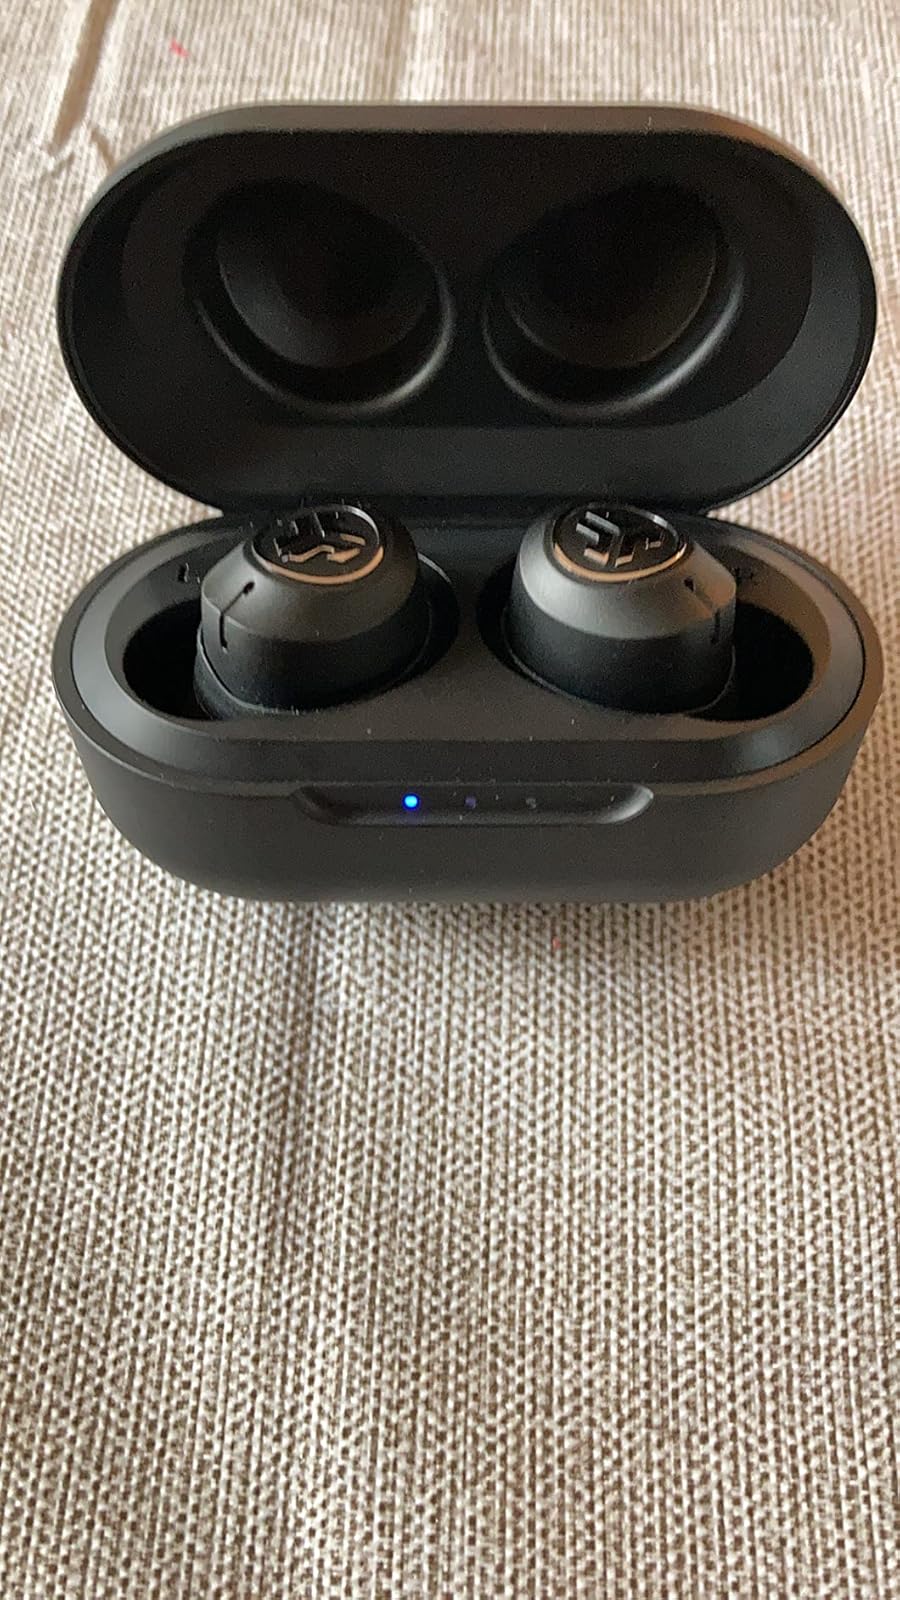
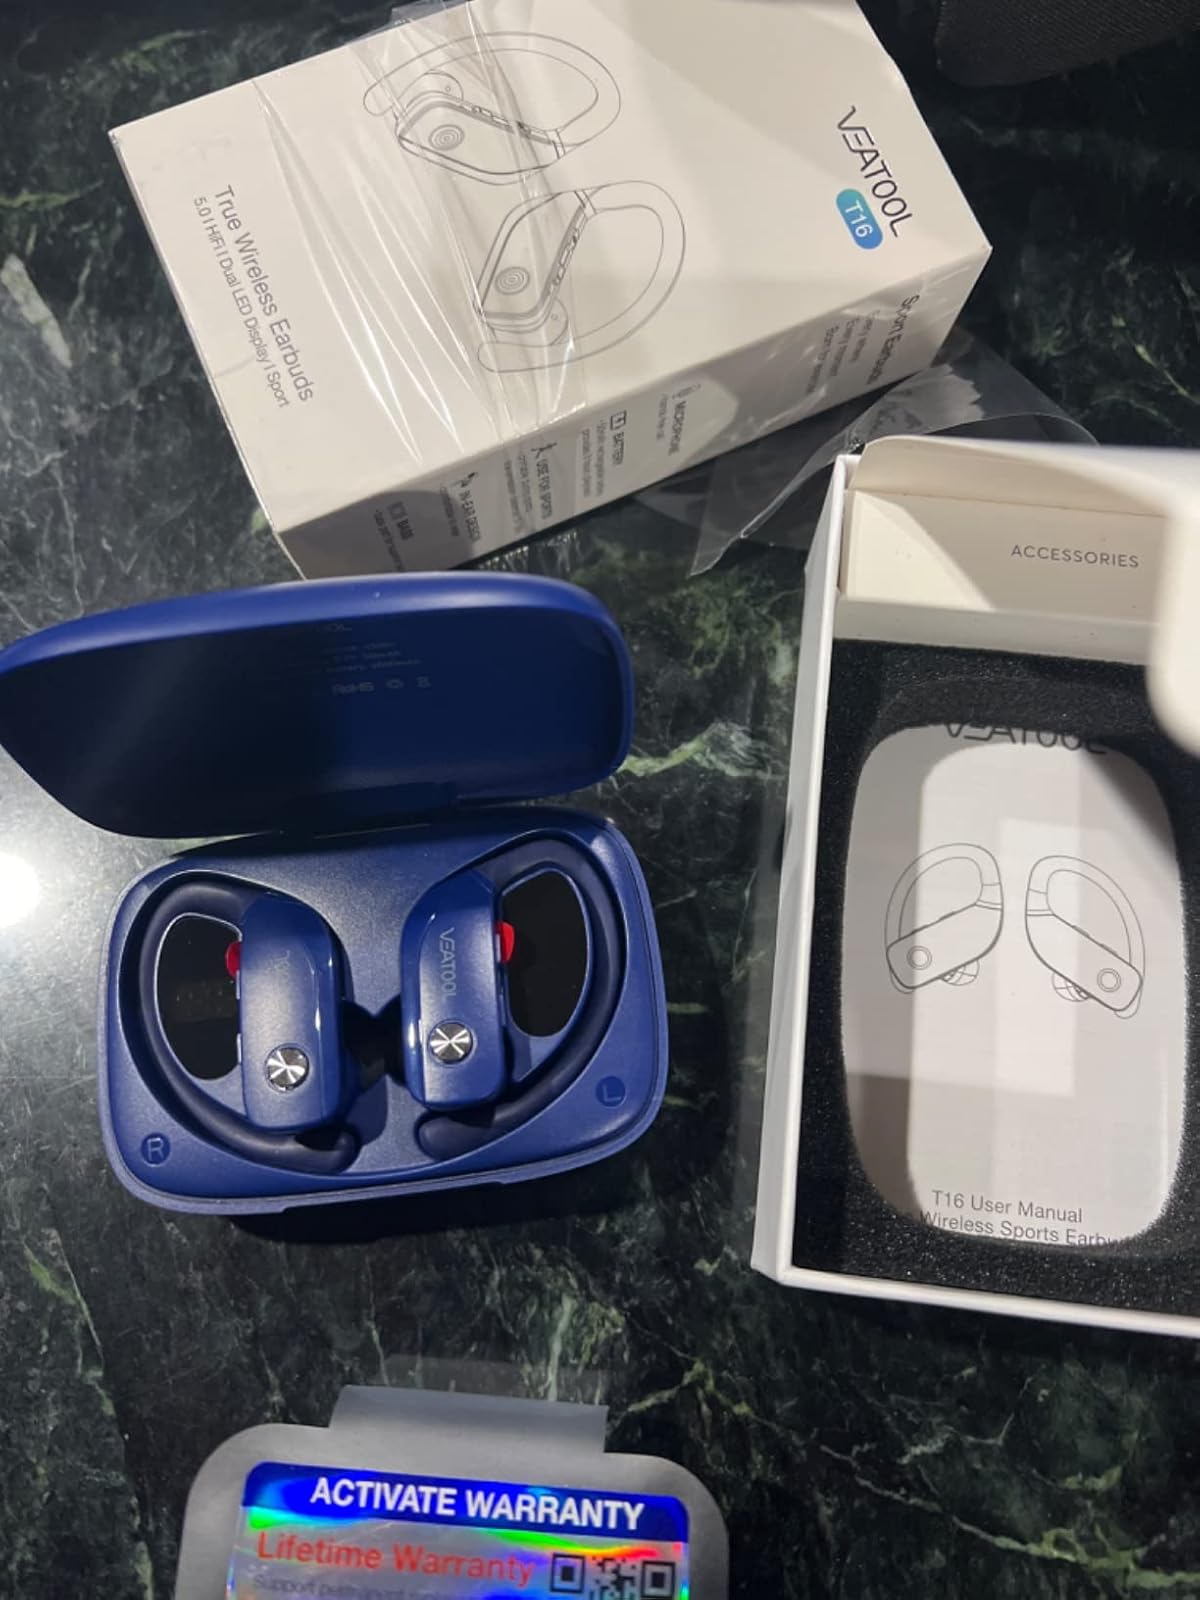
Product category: earbuds
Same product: no